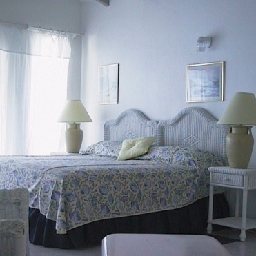
Room type: bedroom